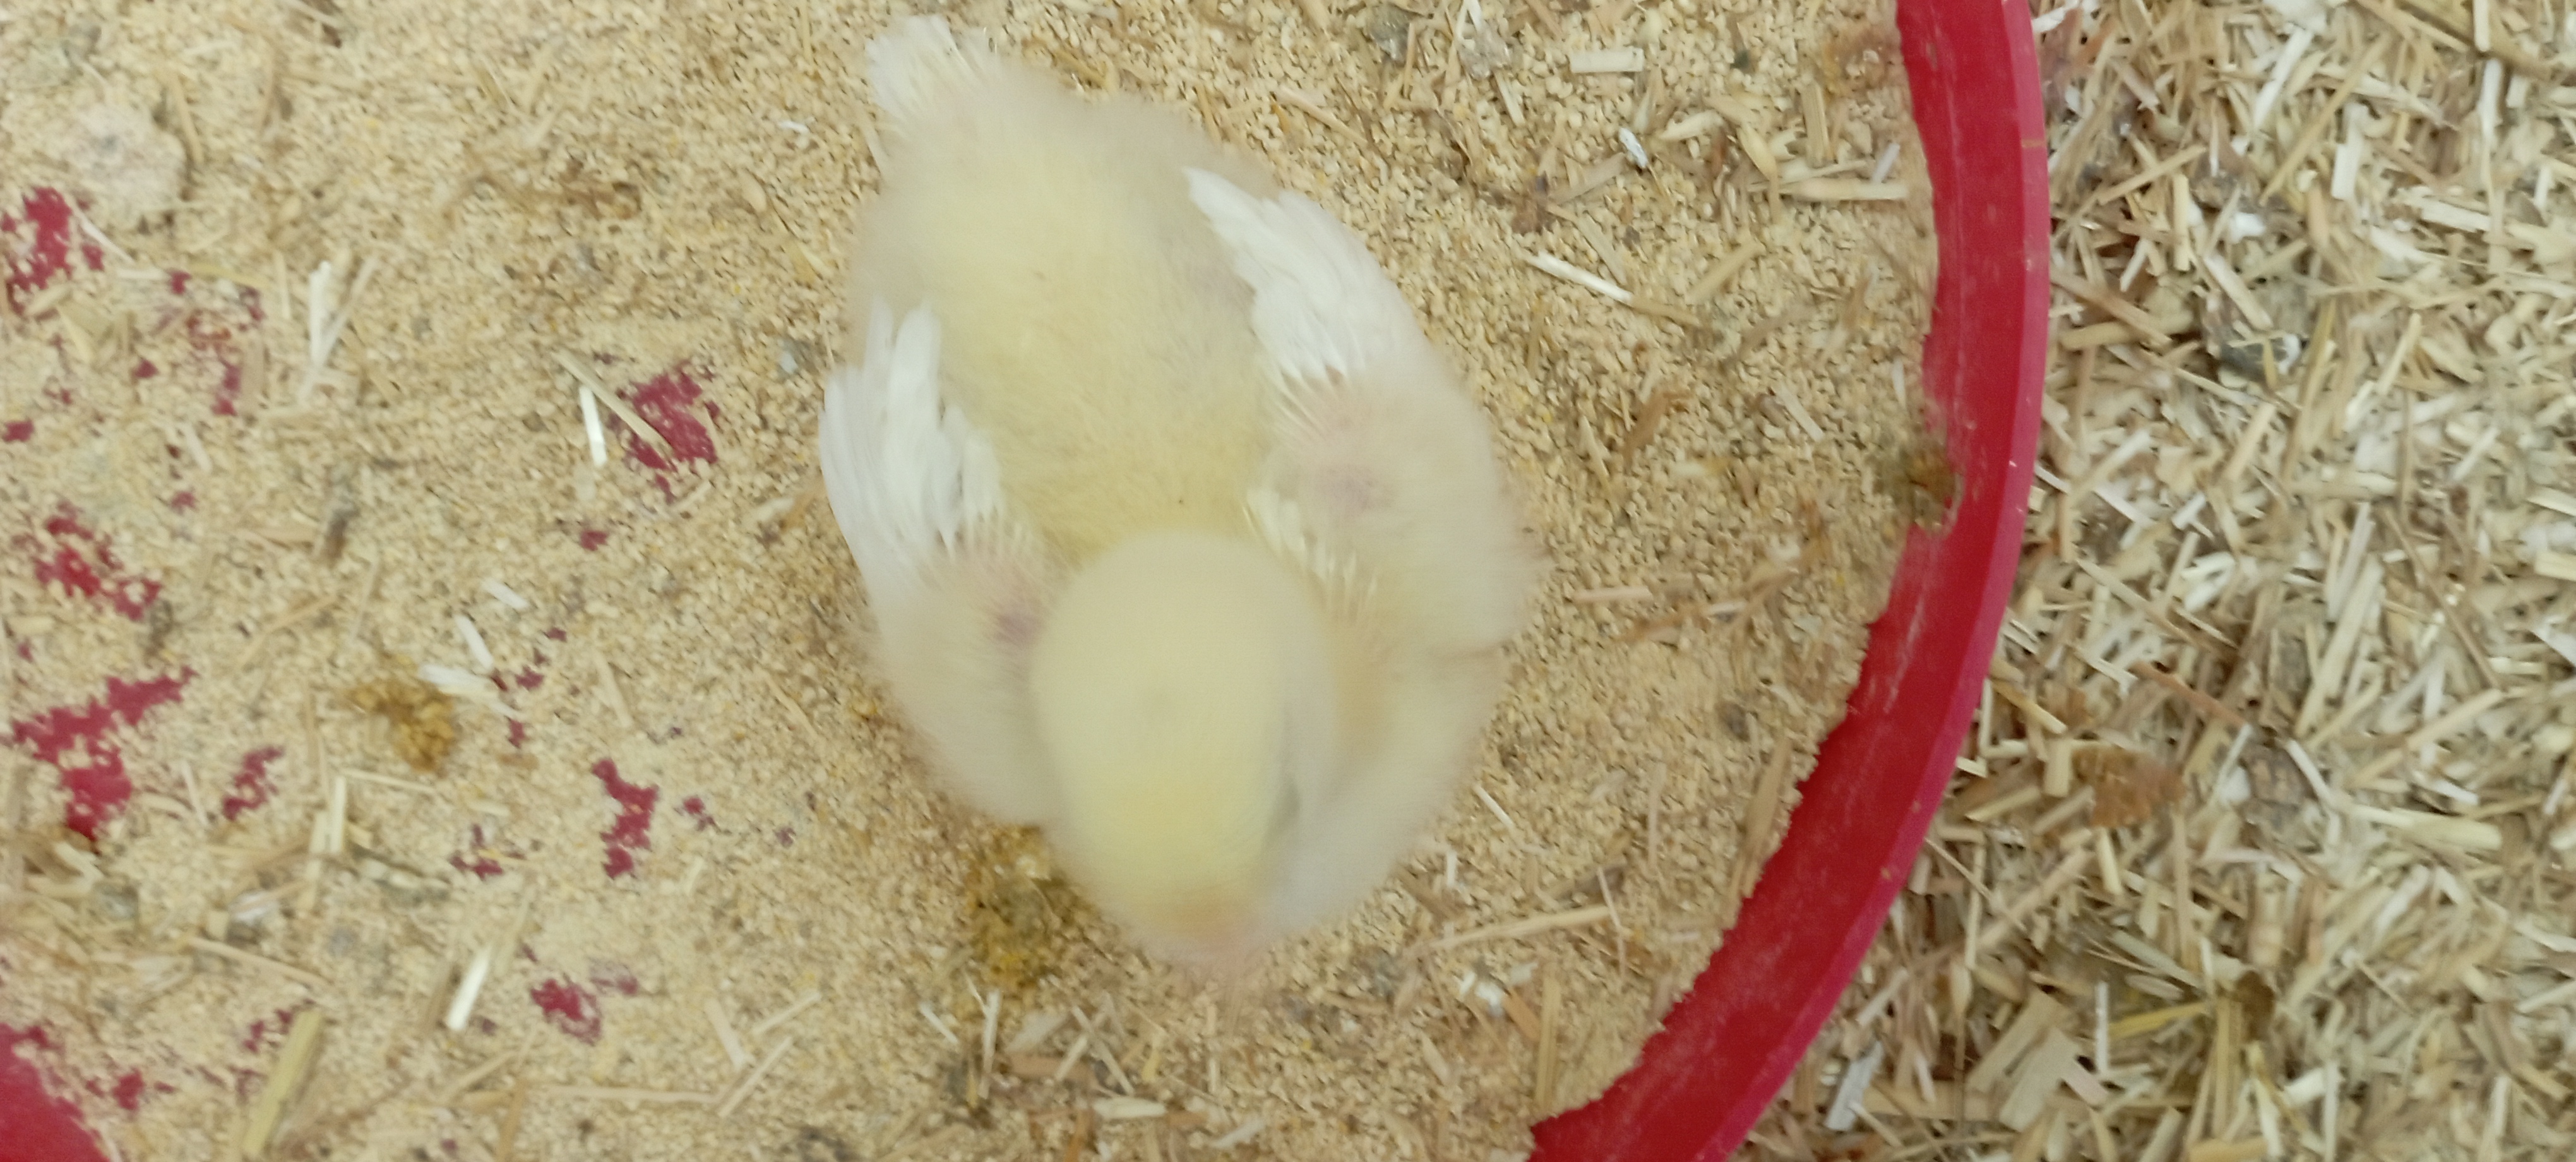
Weight: 236 g